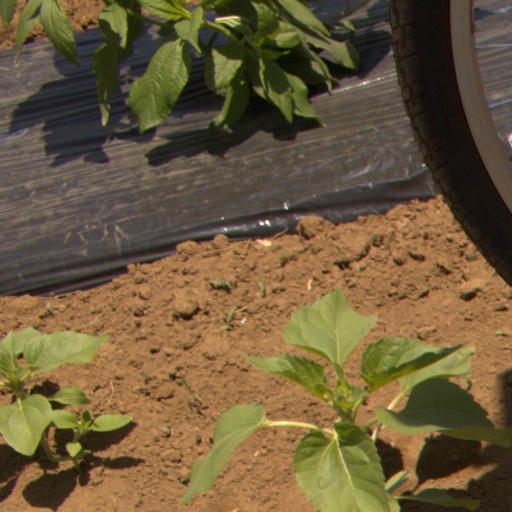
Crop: Jerusalem artichoke